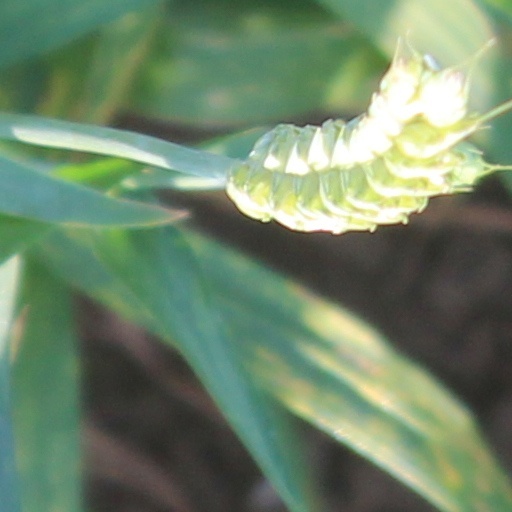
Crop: wheat